Battle of the Wilderness

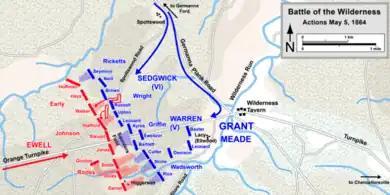
troop positions

Warren approached the eastern end of Saunders Field with the division of Brigadier General Charles Griffin along the road on the right and the division of Brigadier General James S. Wadsworth on the left. Brigadier General Samuel W. Crawford's division was too far away on the left near Chewning Farm, and the division of Brigadier General John C. Robinson was in reserve closer to Wilderness Tavern. It took time to align Warren's divisions, and there was some concern about Griffin's northern (right) flank. A major problem was that "once a division left the roads or fields it disappeared utterly, and its commander could not tell whether it was in line with the others..." Brigadier General Horatio Wright's 1st Division from Sedgwick's VI Corps began to move south on the Germanna Plank Road to Spotswood Road to protect Warren's right. Warren requested a delay from attacking to wait for Wright. By 12:00pm, Meade was frustrated by the delay and ordered Warren to attack before Sedgwick's VI Corps could arrive. Warren's troops arrived at Saunders Field around 1:00pm. The Confederate division of Major General Edward Johnson was positioned on the Orange Turnpike west of Sanders Field, and it also guarded the Spotswood Road route of Sedgwick. Behind Johnson and further south was the division of Major General Robert E. Rodes, while the division of Major General Jubal Early waited further west in reserve.